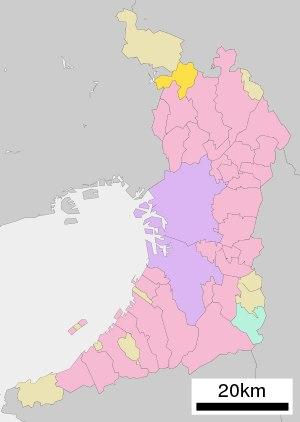
Toyono est un bourg du district de Toyono, dans la préfecture d'Osaka au Japon.